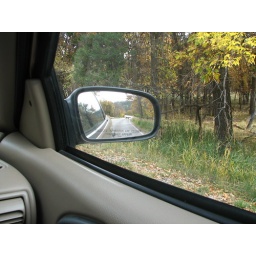
Deer on road in mirror